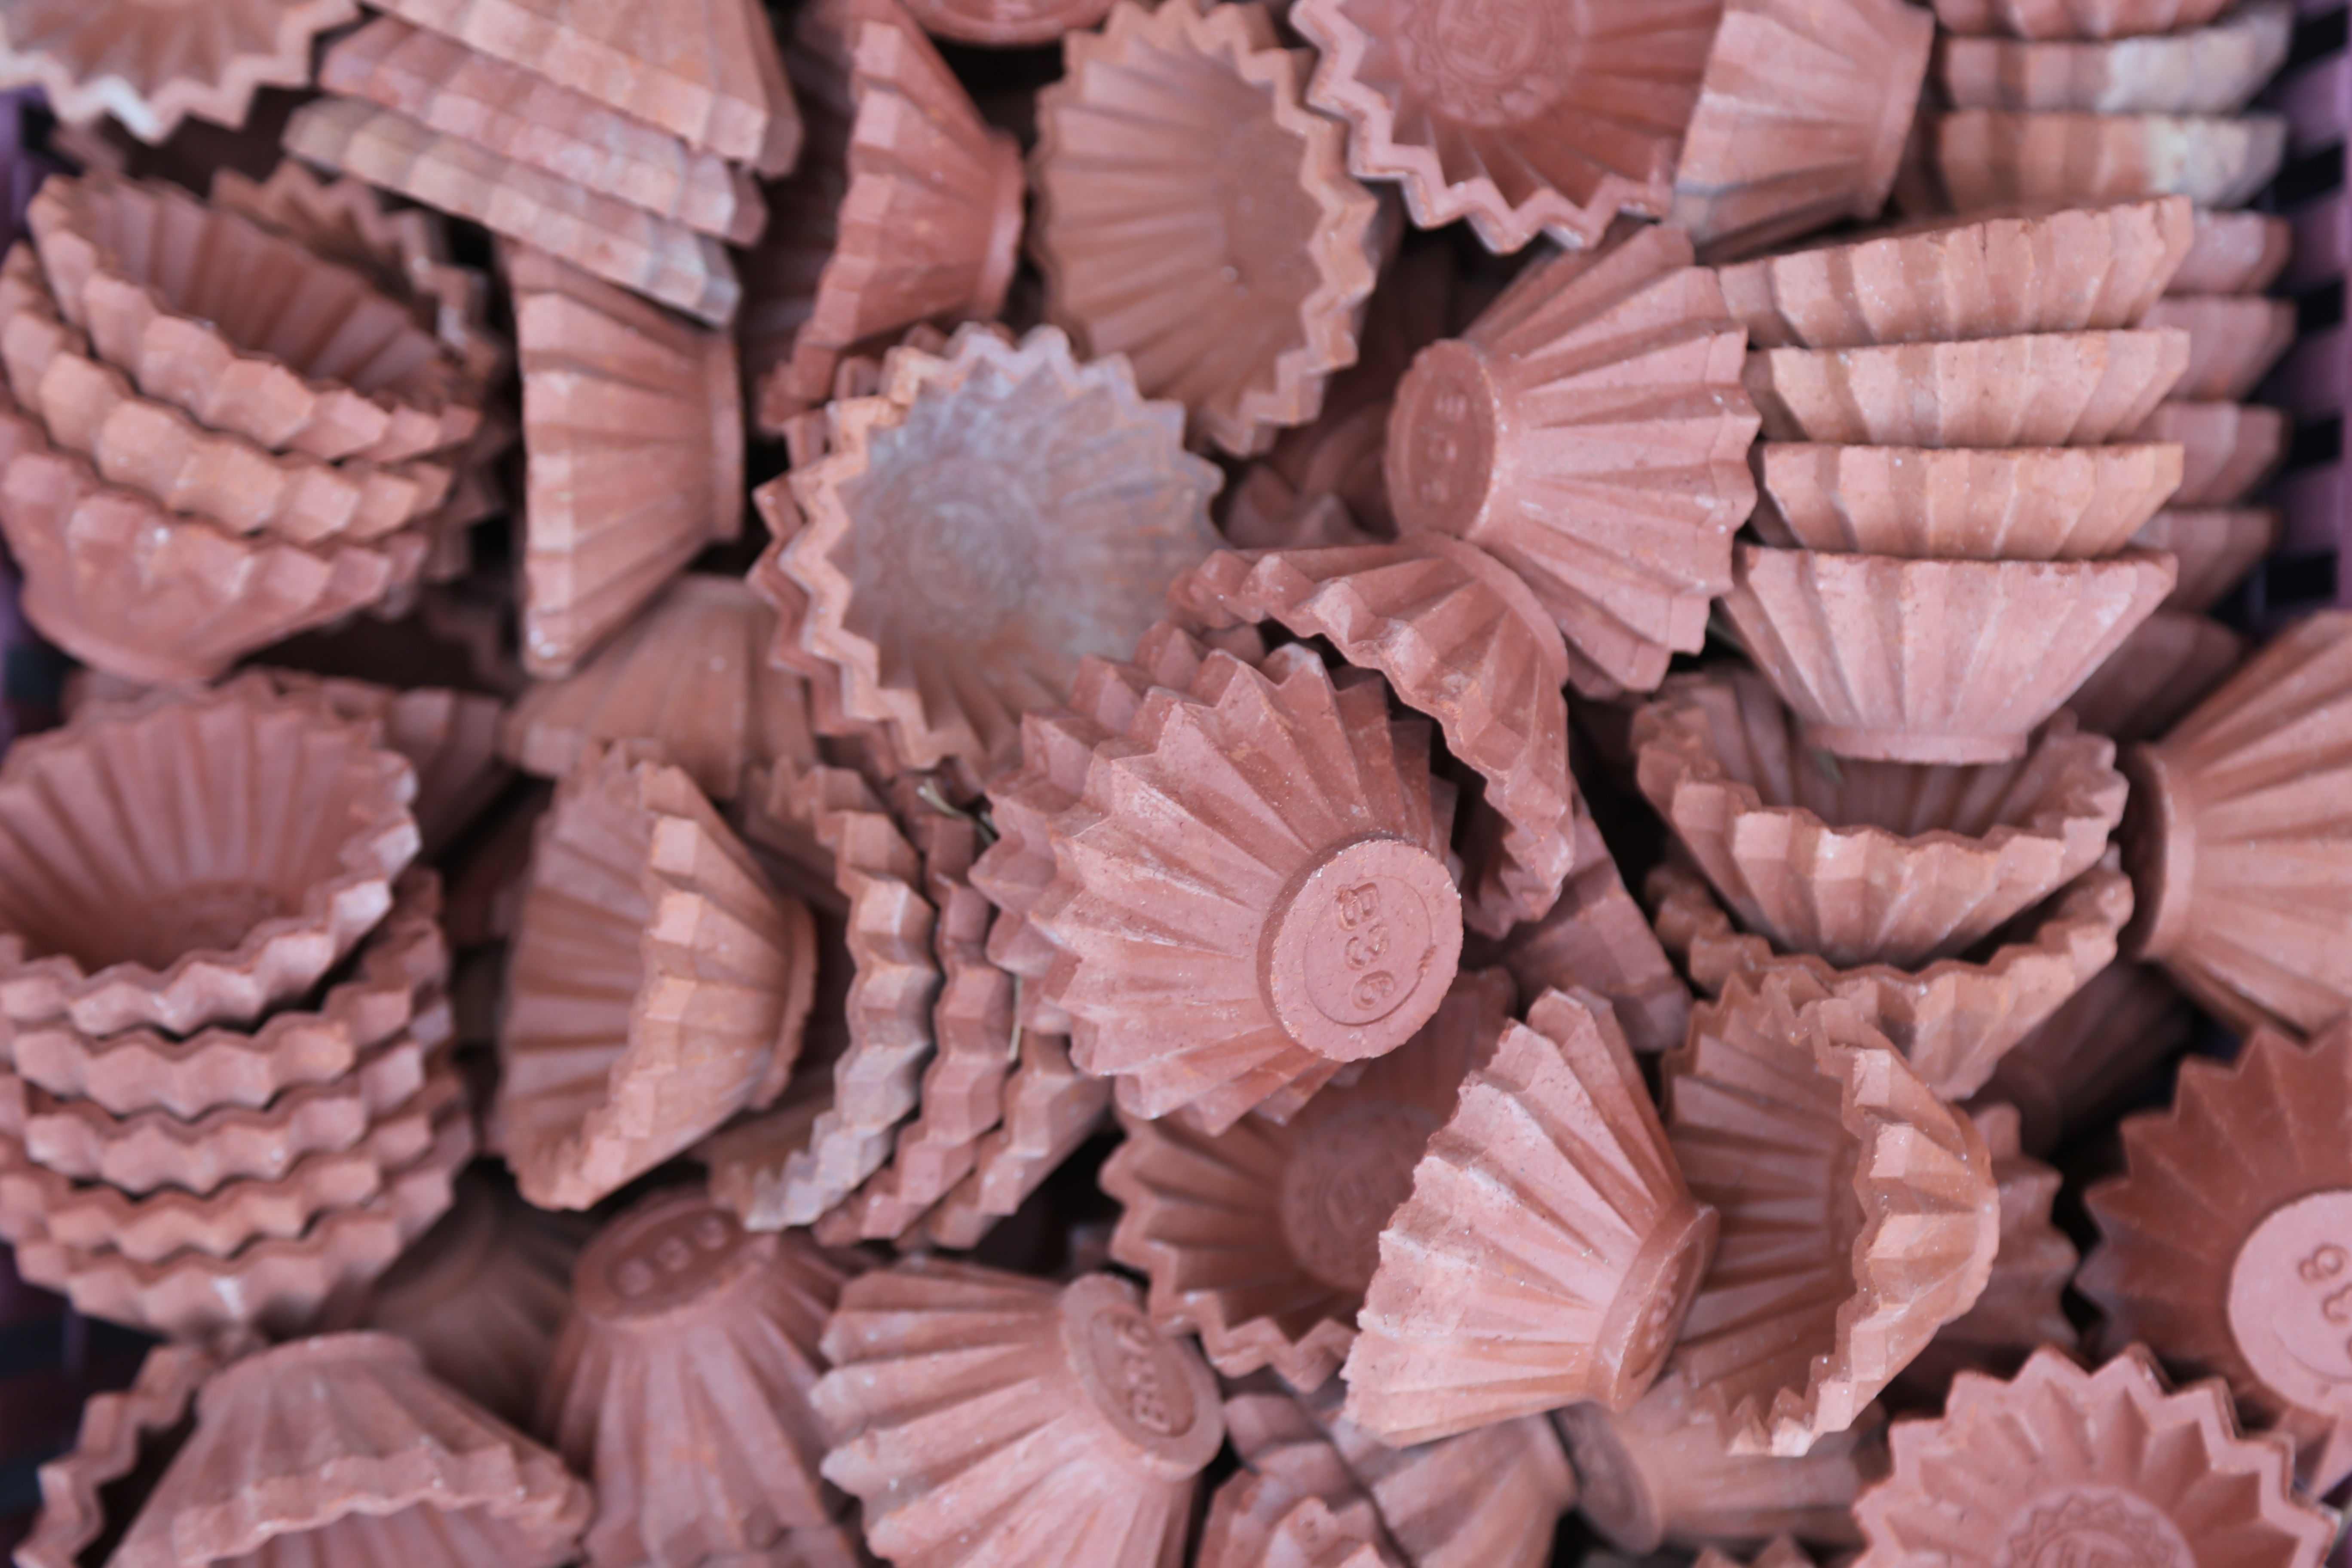
flower, petal, celebration, decoration, pattern, food, material, invertebrate, seashell, religious, festival, lamps, culture, hindu, indian, diwali, deepawali, auspicious, traditional, festival of lights